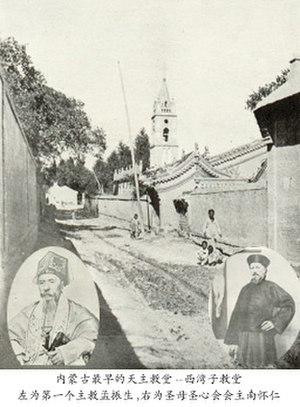
Le diocèse de Xiwanzi, Dioecesis Sivanzeana, est un territoire de l'Église catholique en Chine, suffragant de l'archidiocèse de Hohot. Il est vacant.